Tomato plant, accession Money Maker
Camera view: bottom (45 deg); turntable rotation: 60 degrees
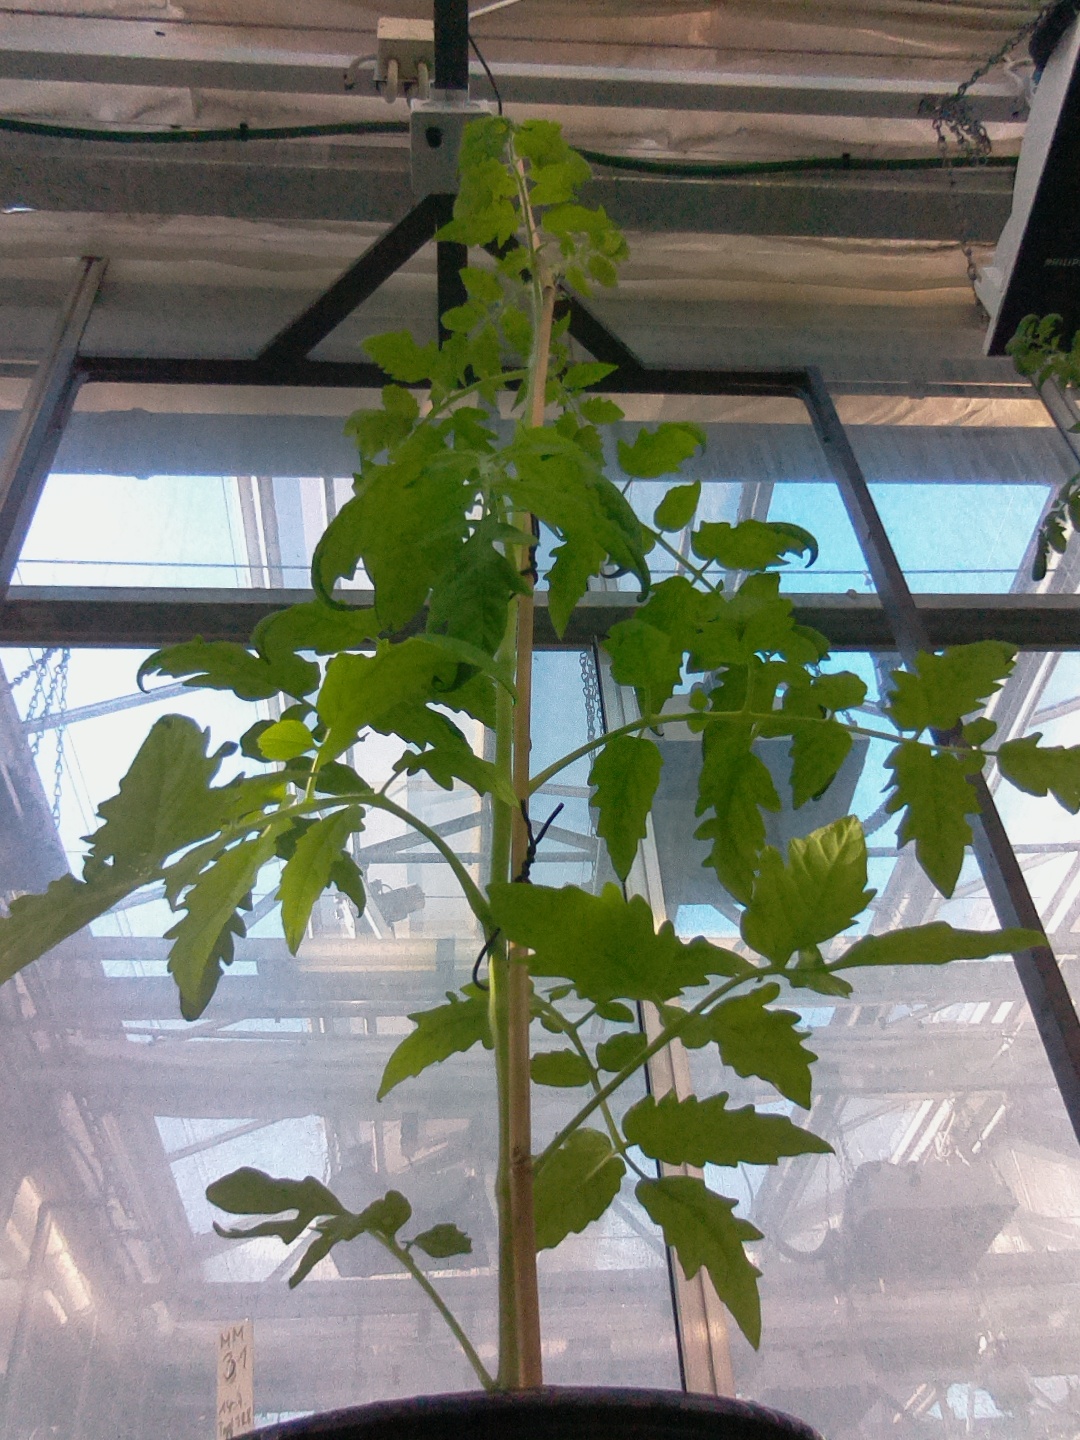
BBCH growth stage 22: 20%-30% Side shoots formed